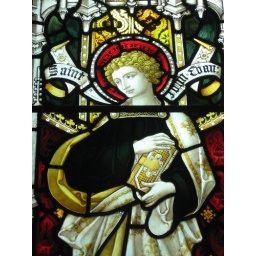
The patron of a March church as featured in one of its stained glass windows